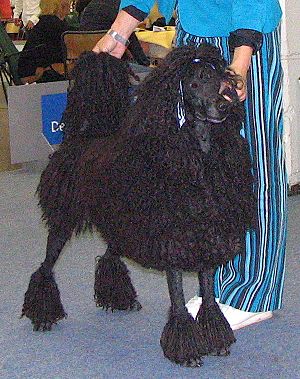
Puddel / Egenskaber / Cirkus, agility, lyddighed
En stor snorepuddel som desuden er løveklippet.
Puddel er en hunderace fra Tyskland. Den fås i fire størrelser; Toypuddel, Dværgpuddel, Mellempuddel og Storpuddel, der alle tilhører hundegruppen selskabshunde. I en undersøgelse, 2012/2013 blev puddelen udnævnt til verdens tredje mest populære hunderace. I USA toppede pudlen listen over de mest populære hunderacer 1960-1982.